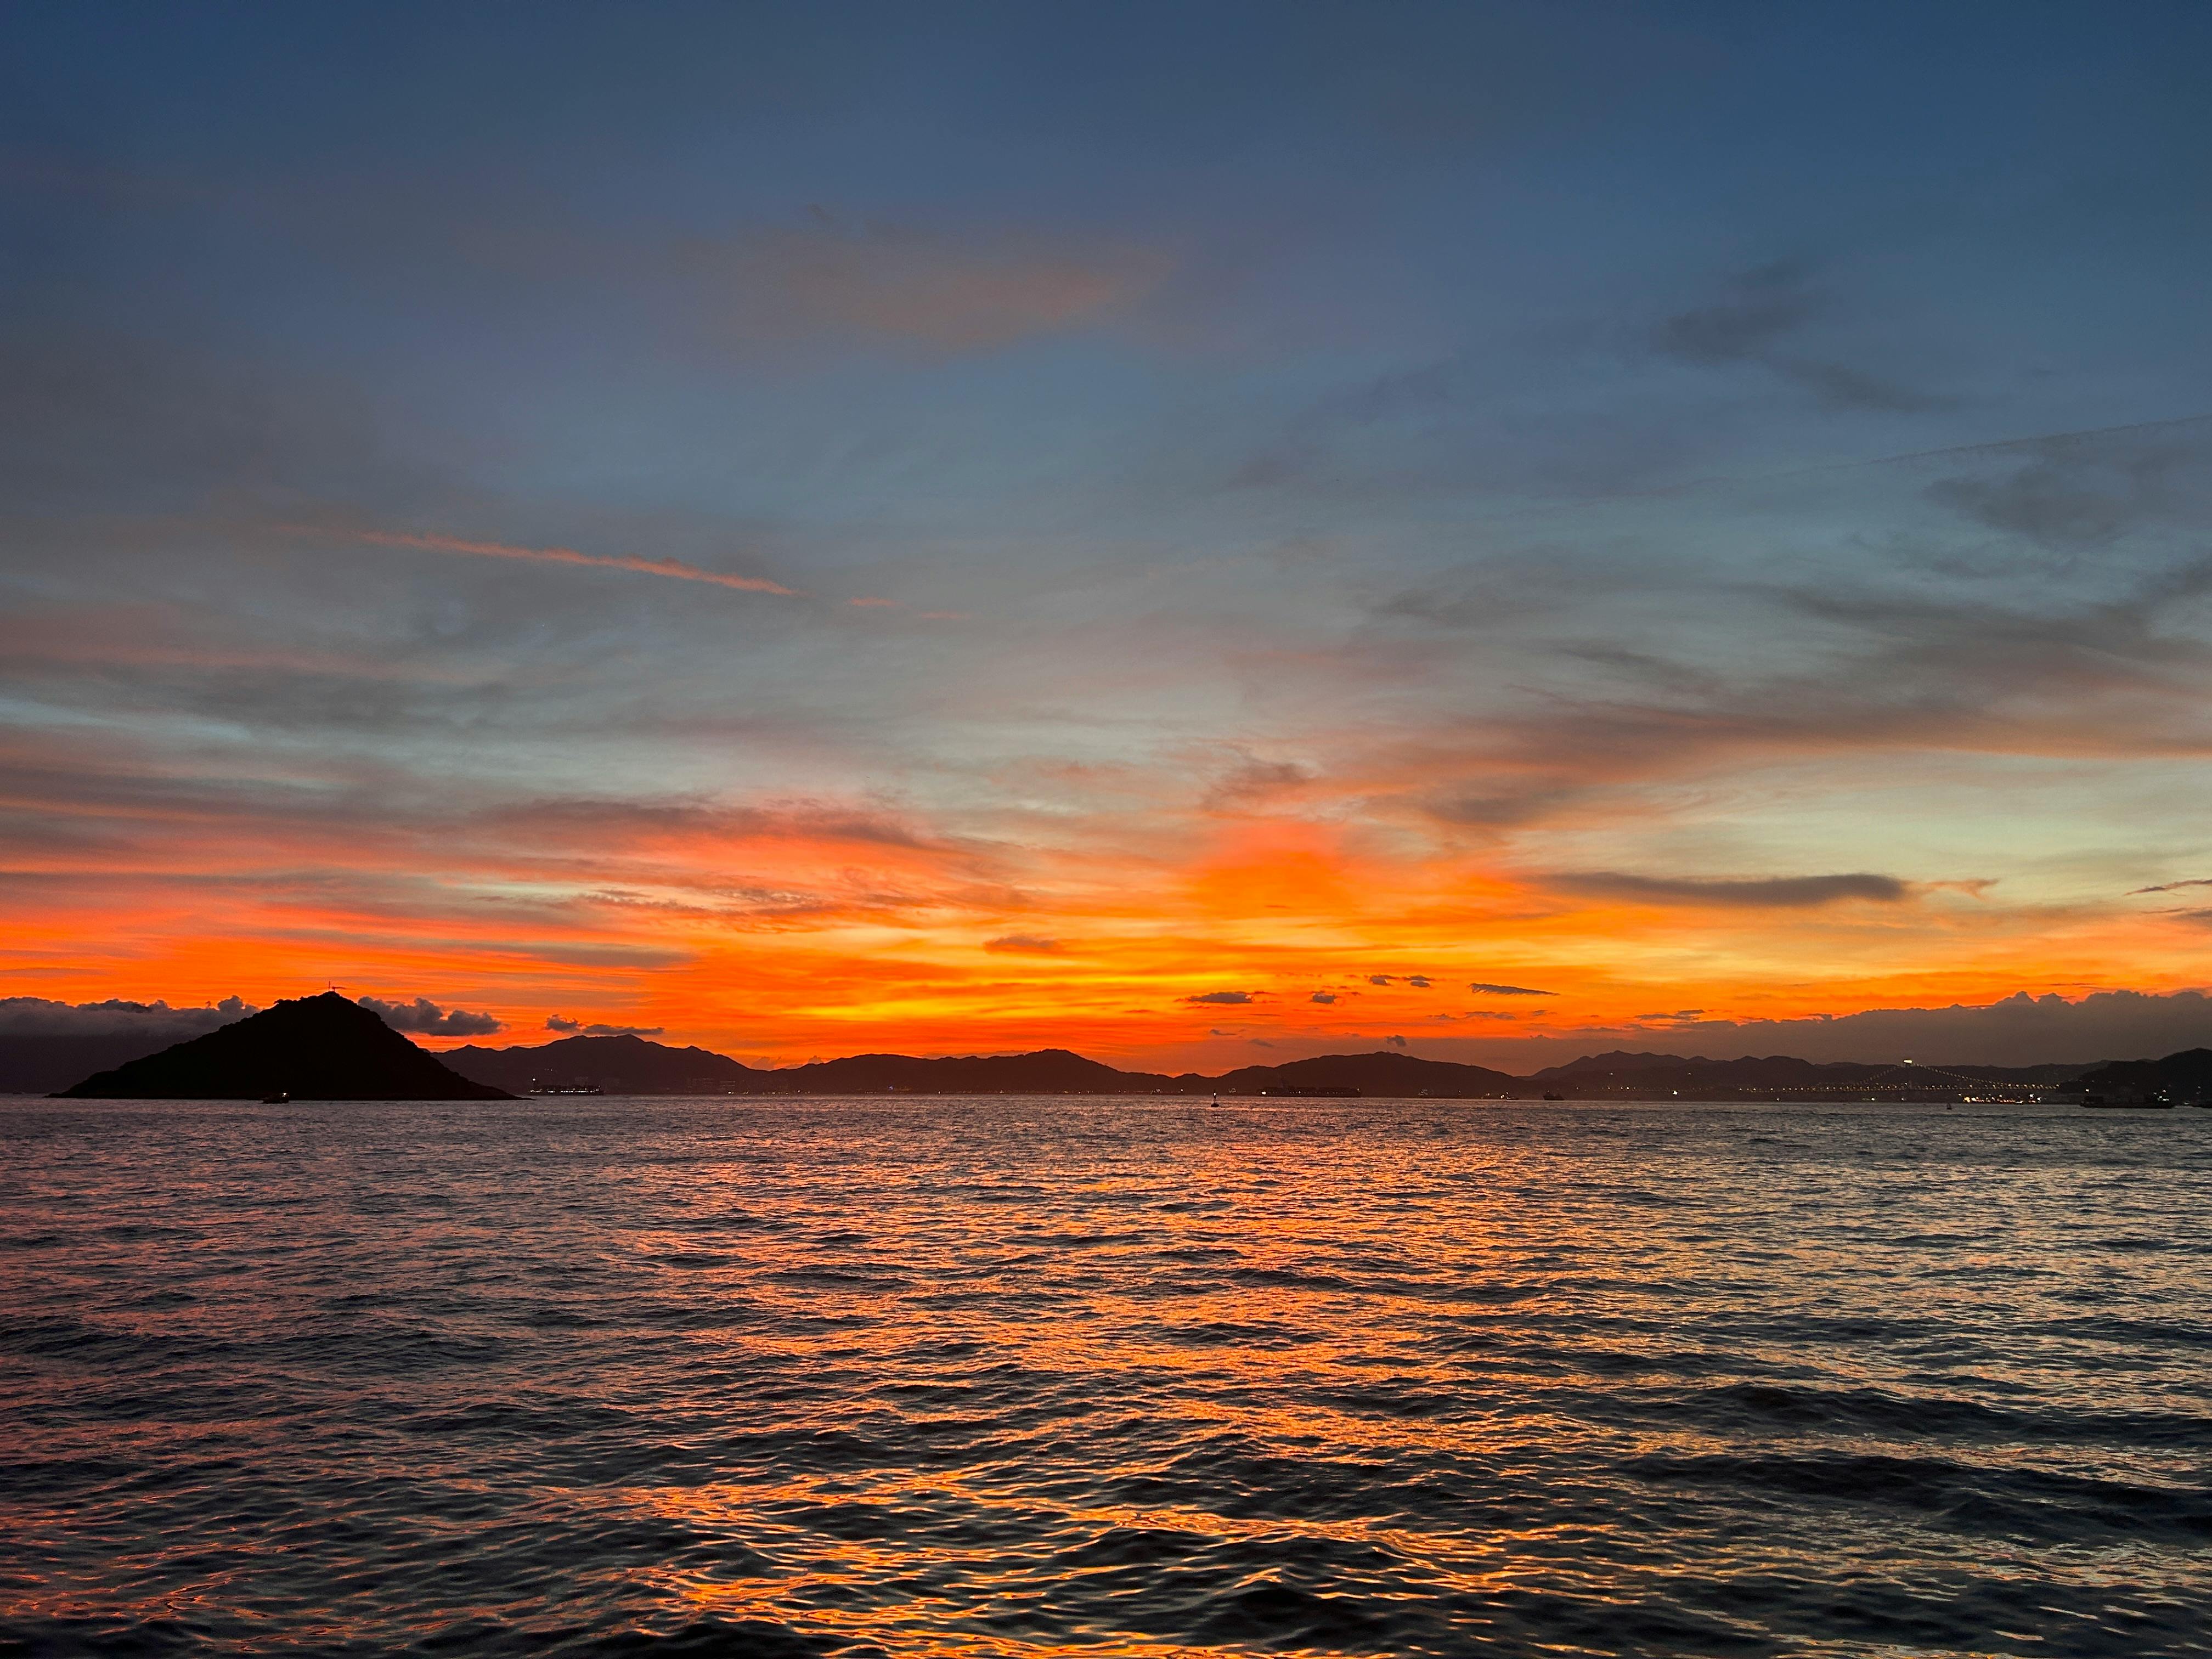
sea, cloud, water, sky, orange, natural landscape, highland, lake, red sky at morning, afterglow, cumulus, mountain, dusk, landscape, geological phenomenon, wind wave, horizon, sunrise, sun, sunset, astronomical object, hill, shore, reservoir, lake district, wave, headland, tropics, reflection, meteorological phenomenon, evening, dawn, coast, loch, ocean, tree, sound, bay, rock, inlet, island, cape, channel, liquid, mountain range